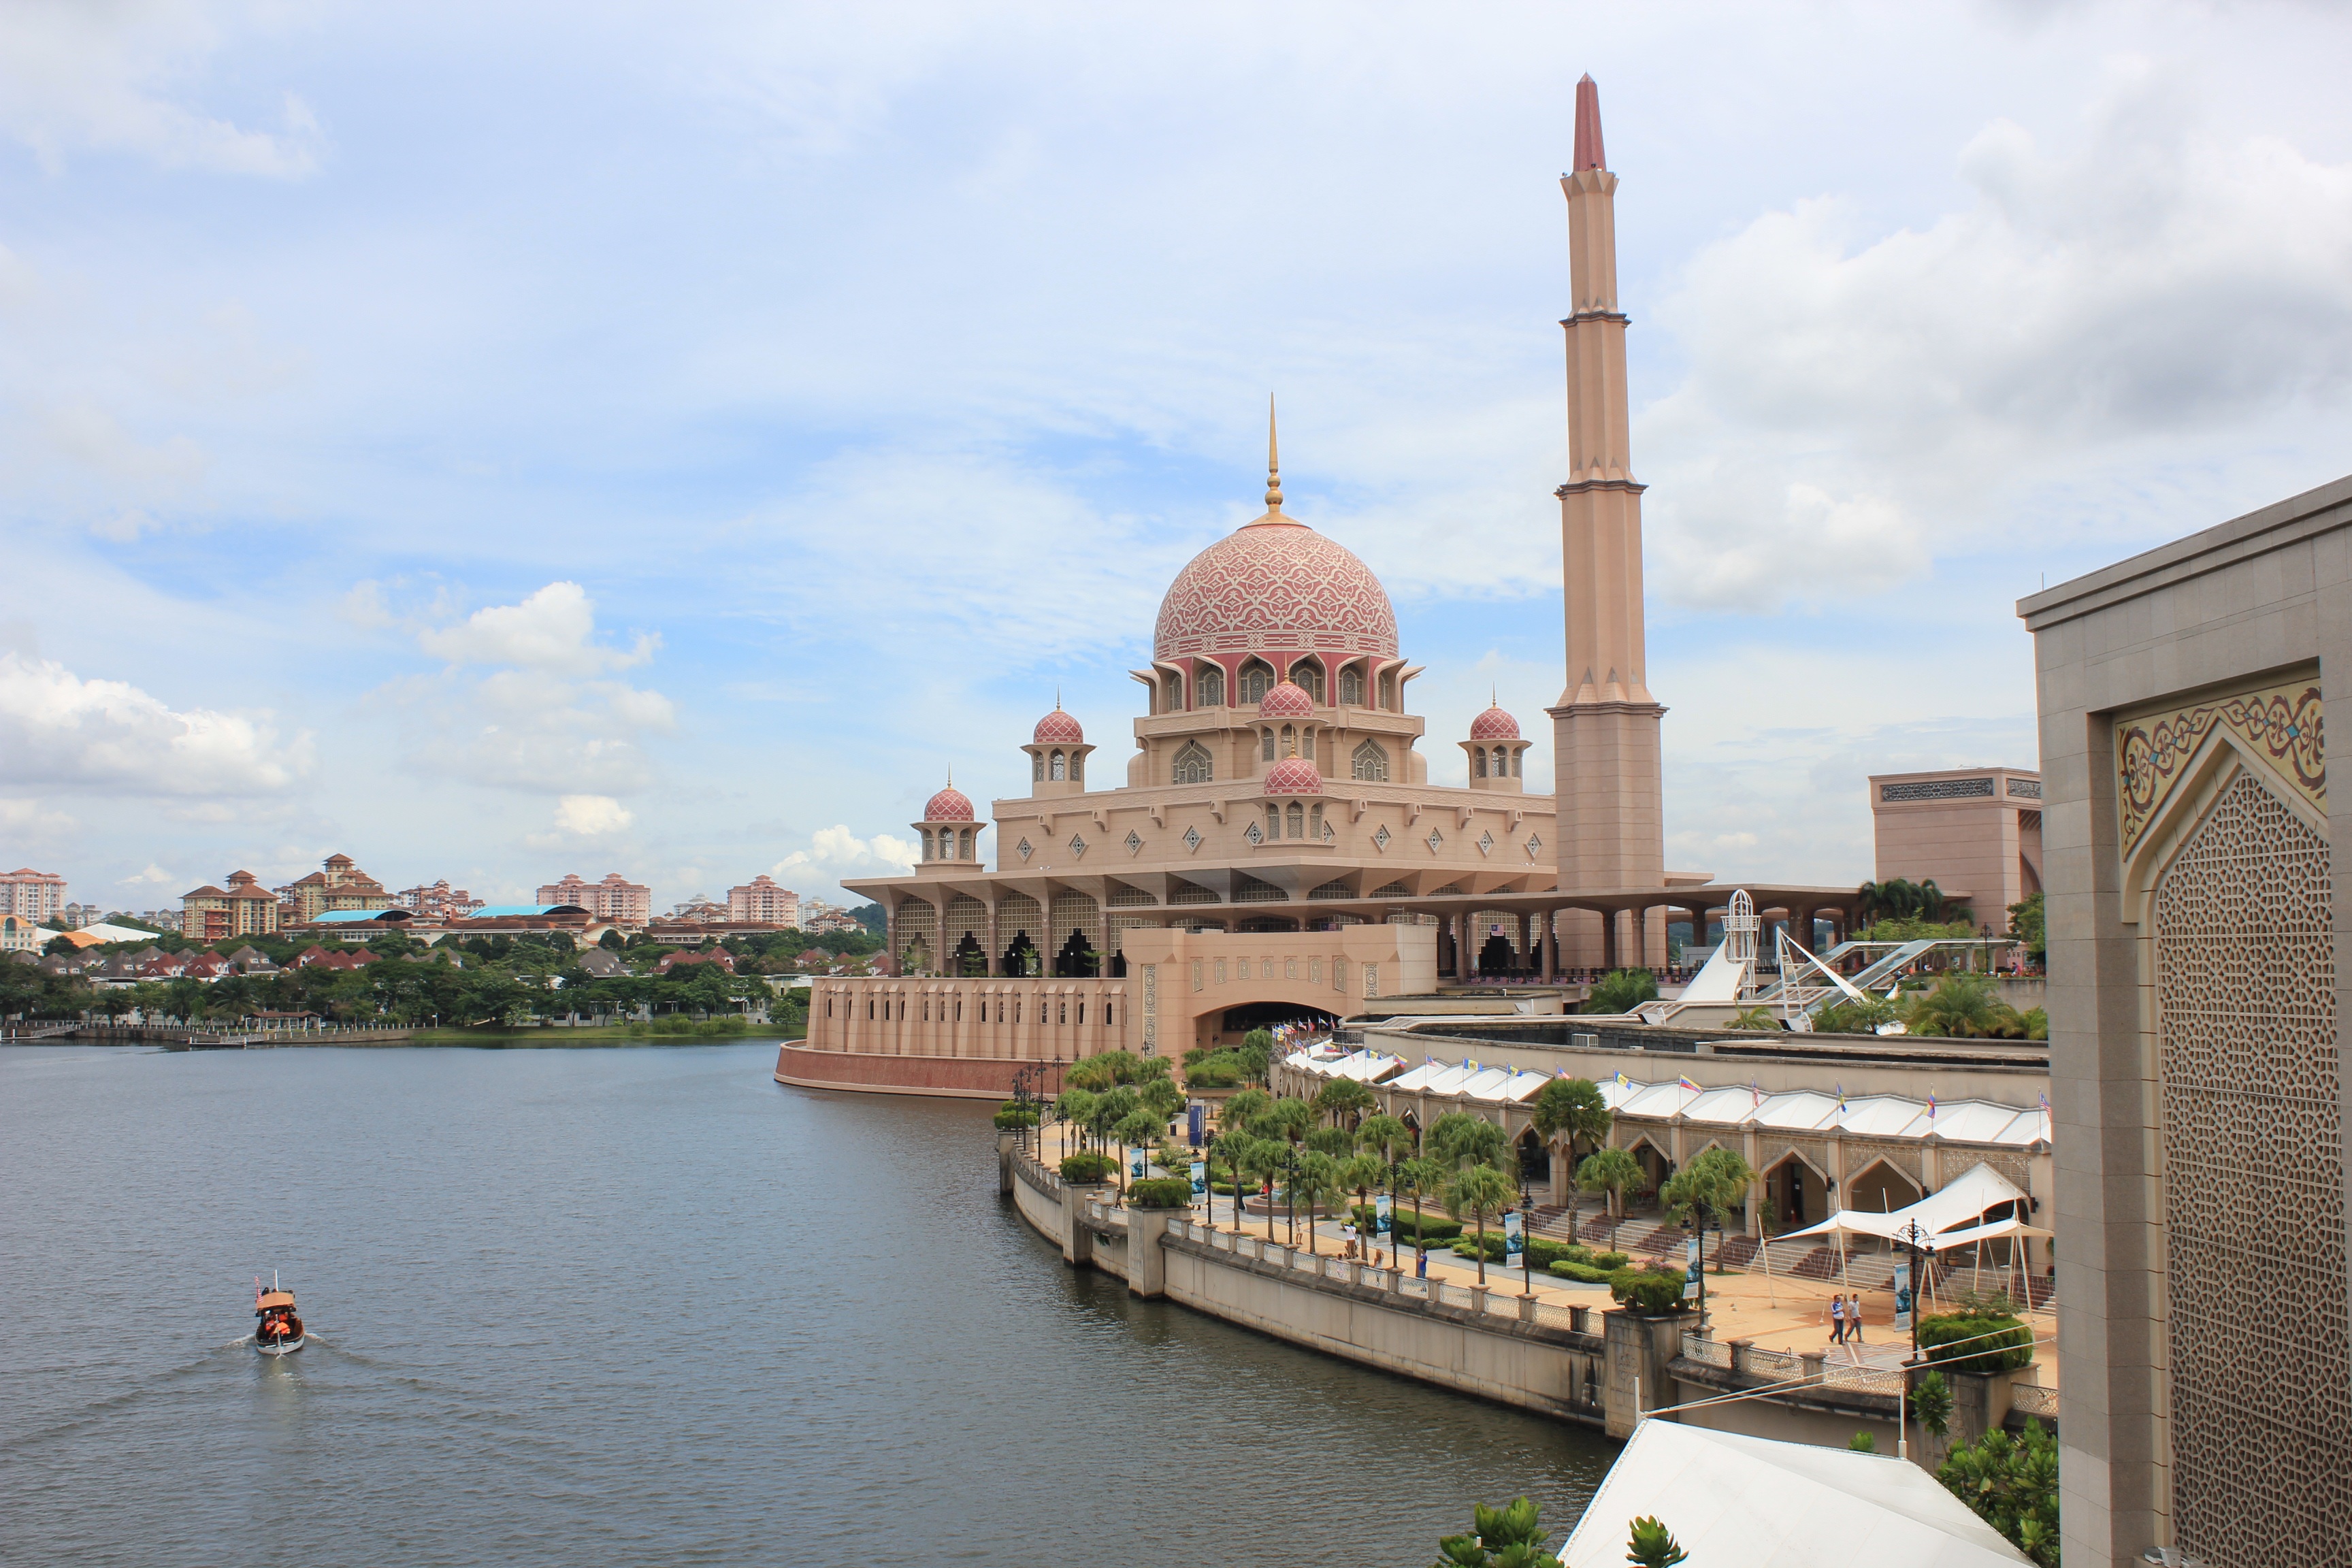
landscape, building, vacation, travel, landmark, tourism, place of worship, mosque, malaysia, muslim, putrajaya